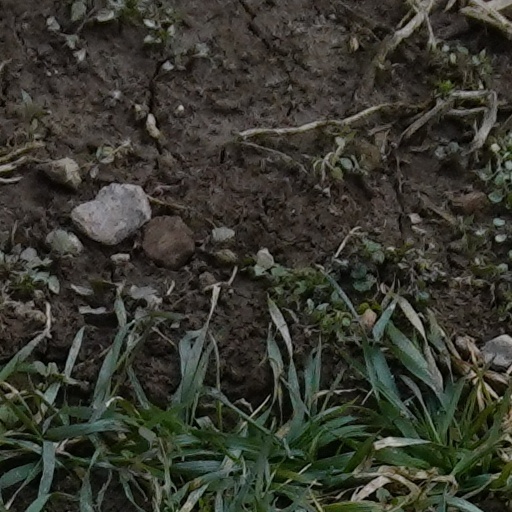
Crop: wheat